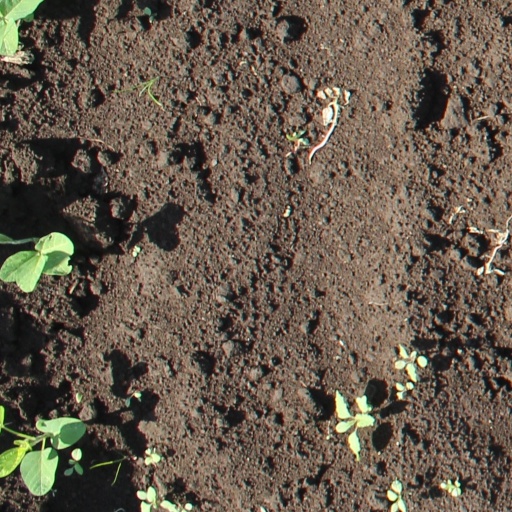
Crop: soybean